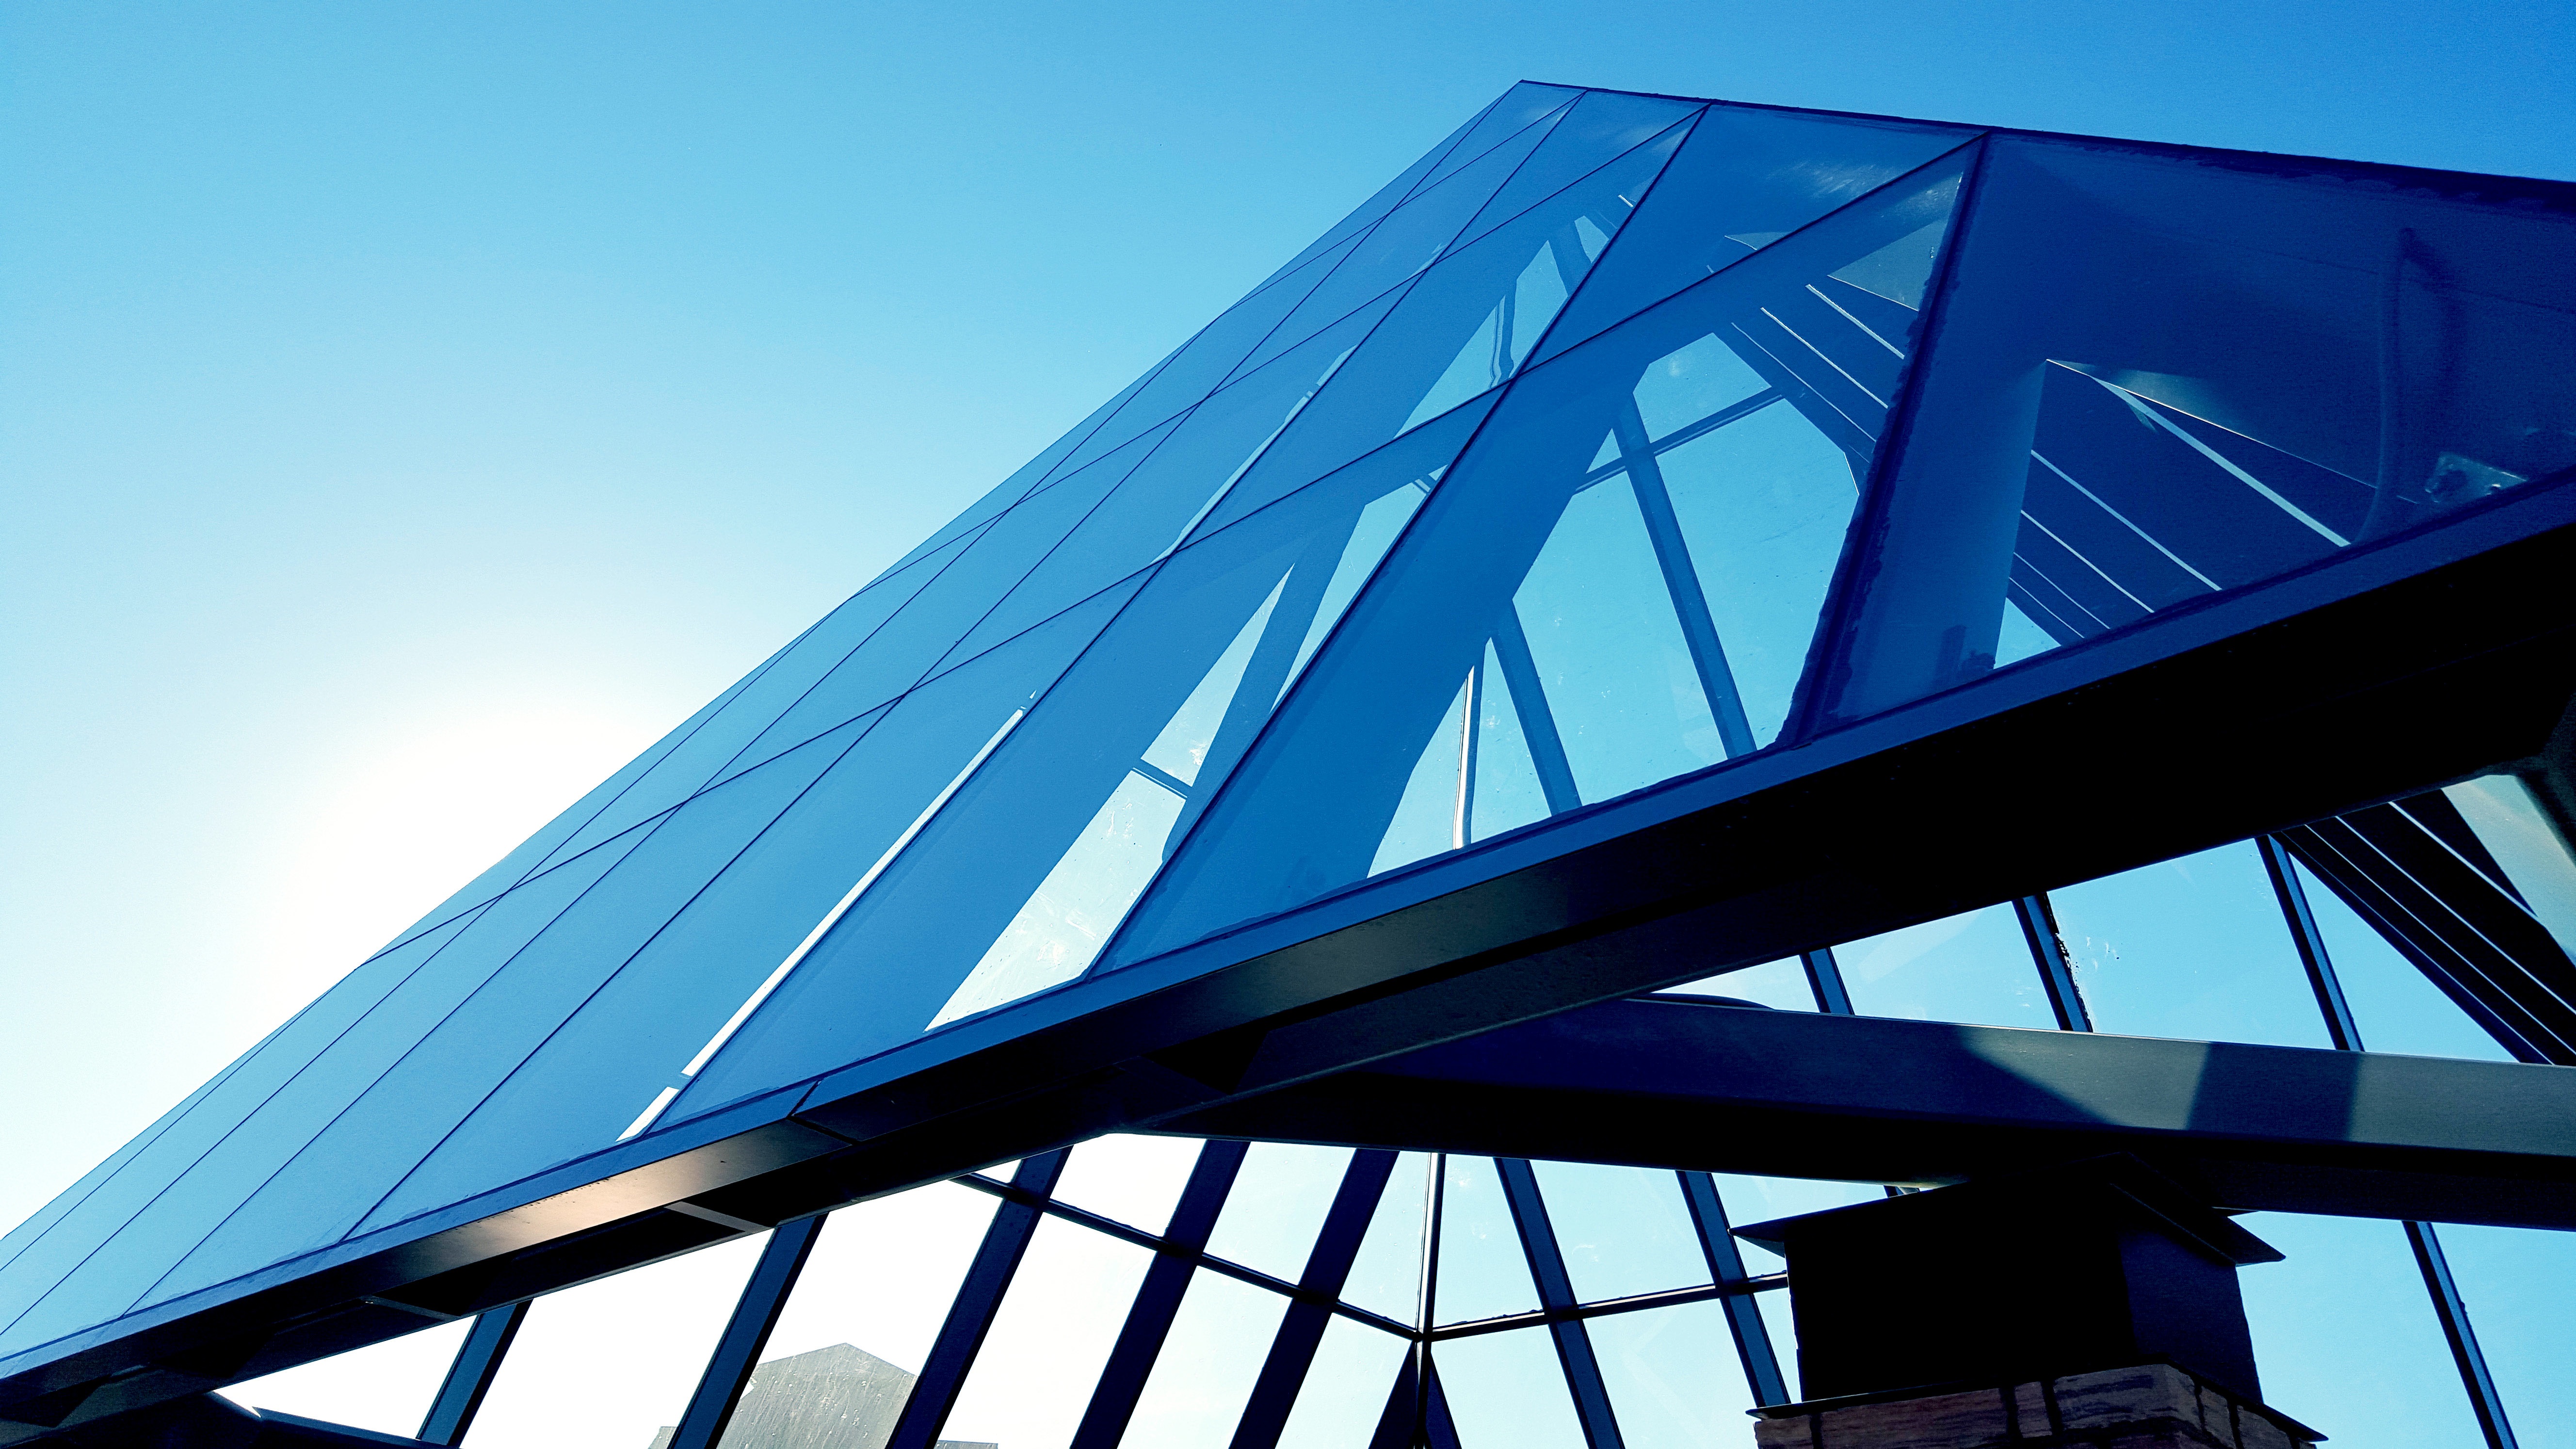
architecture, bridge, skyscraper, line, landmark, facade, blue, professional, headquarters, cable stayed bridge, daylighting, skyway